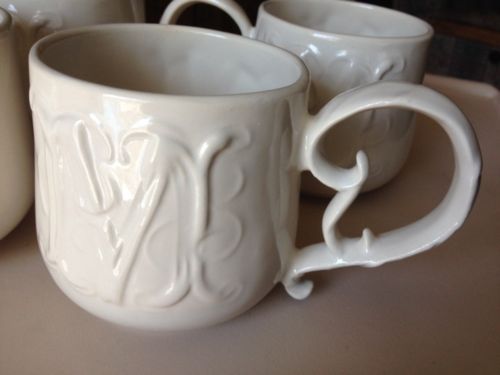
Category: mug